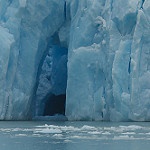
Scene: Outdoor